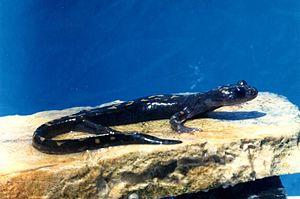
Iranodon gorganensis est une espèce d'urodèles de la famille des Hynobiidae.